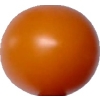
Label: tomato_cherry_orange